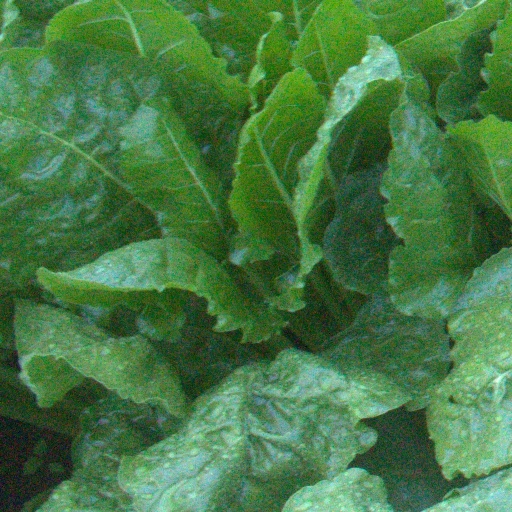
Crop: sugar beet